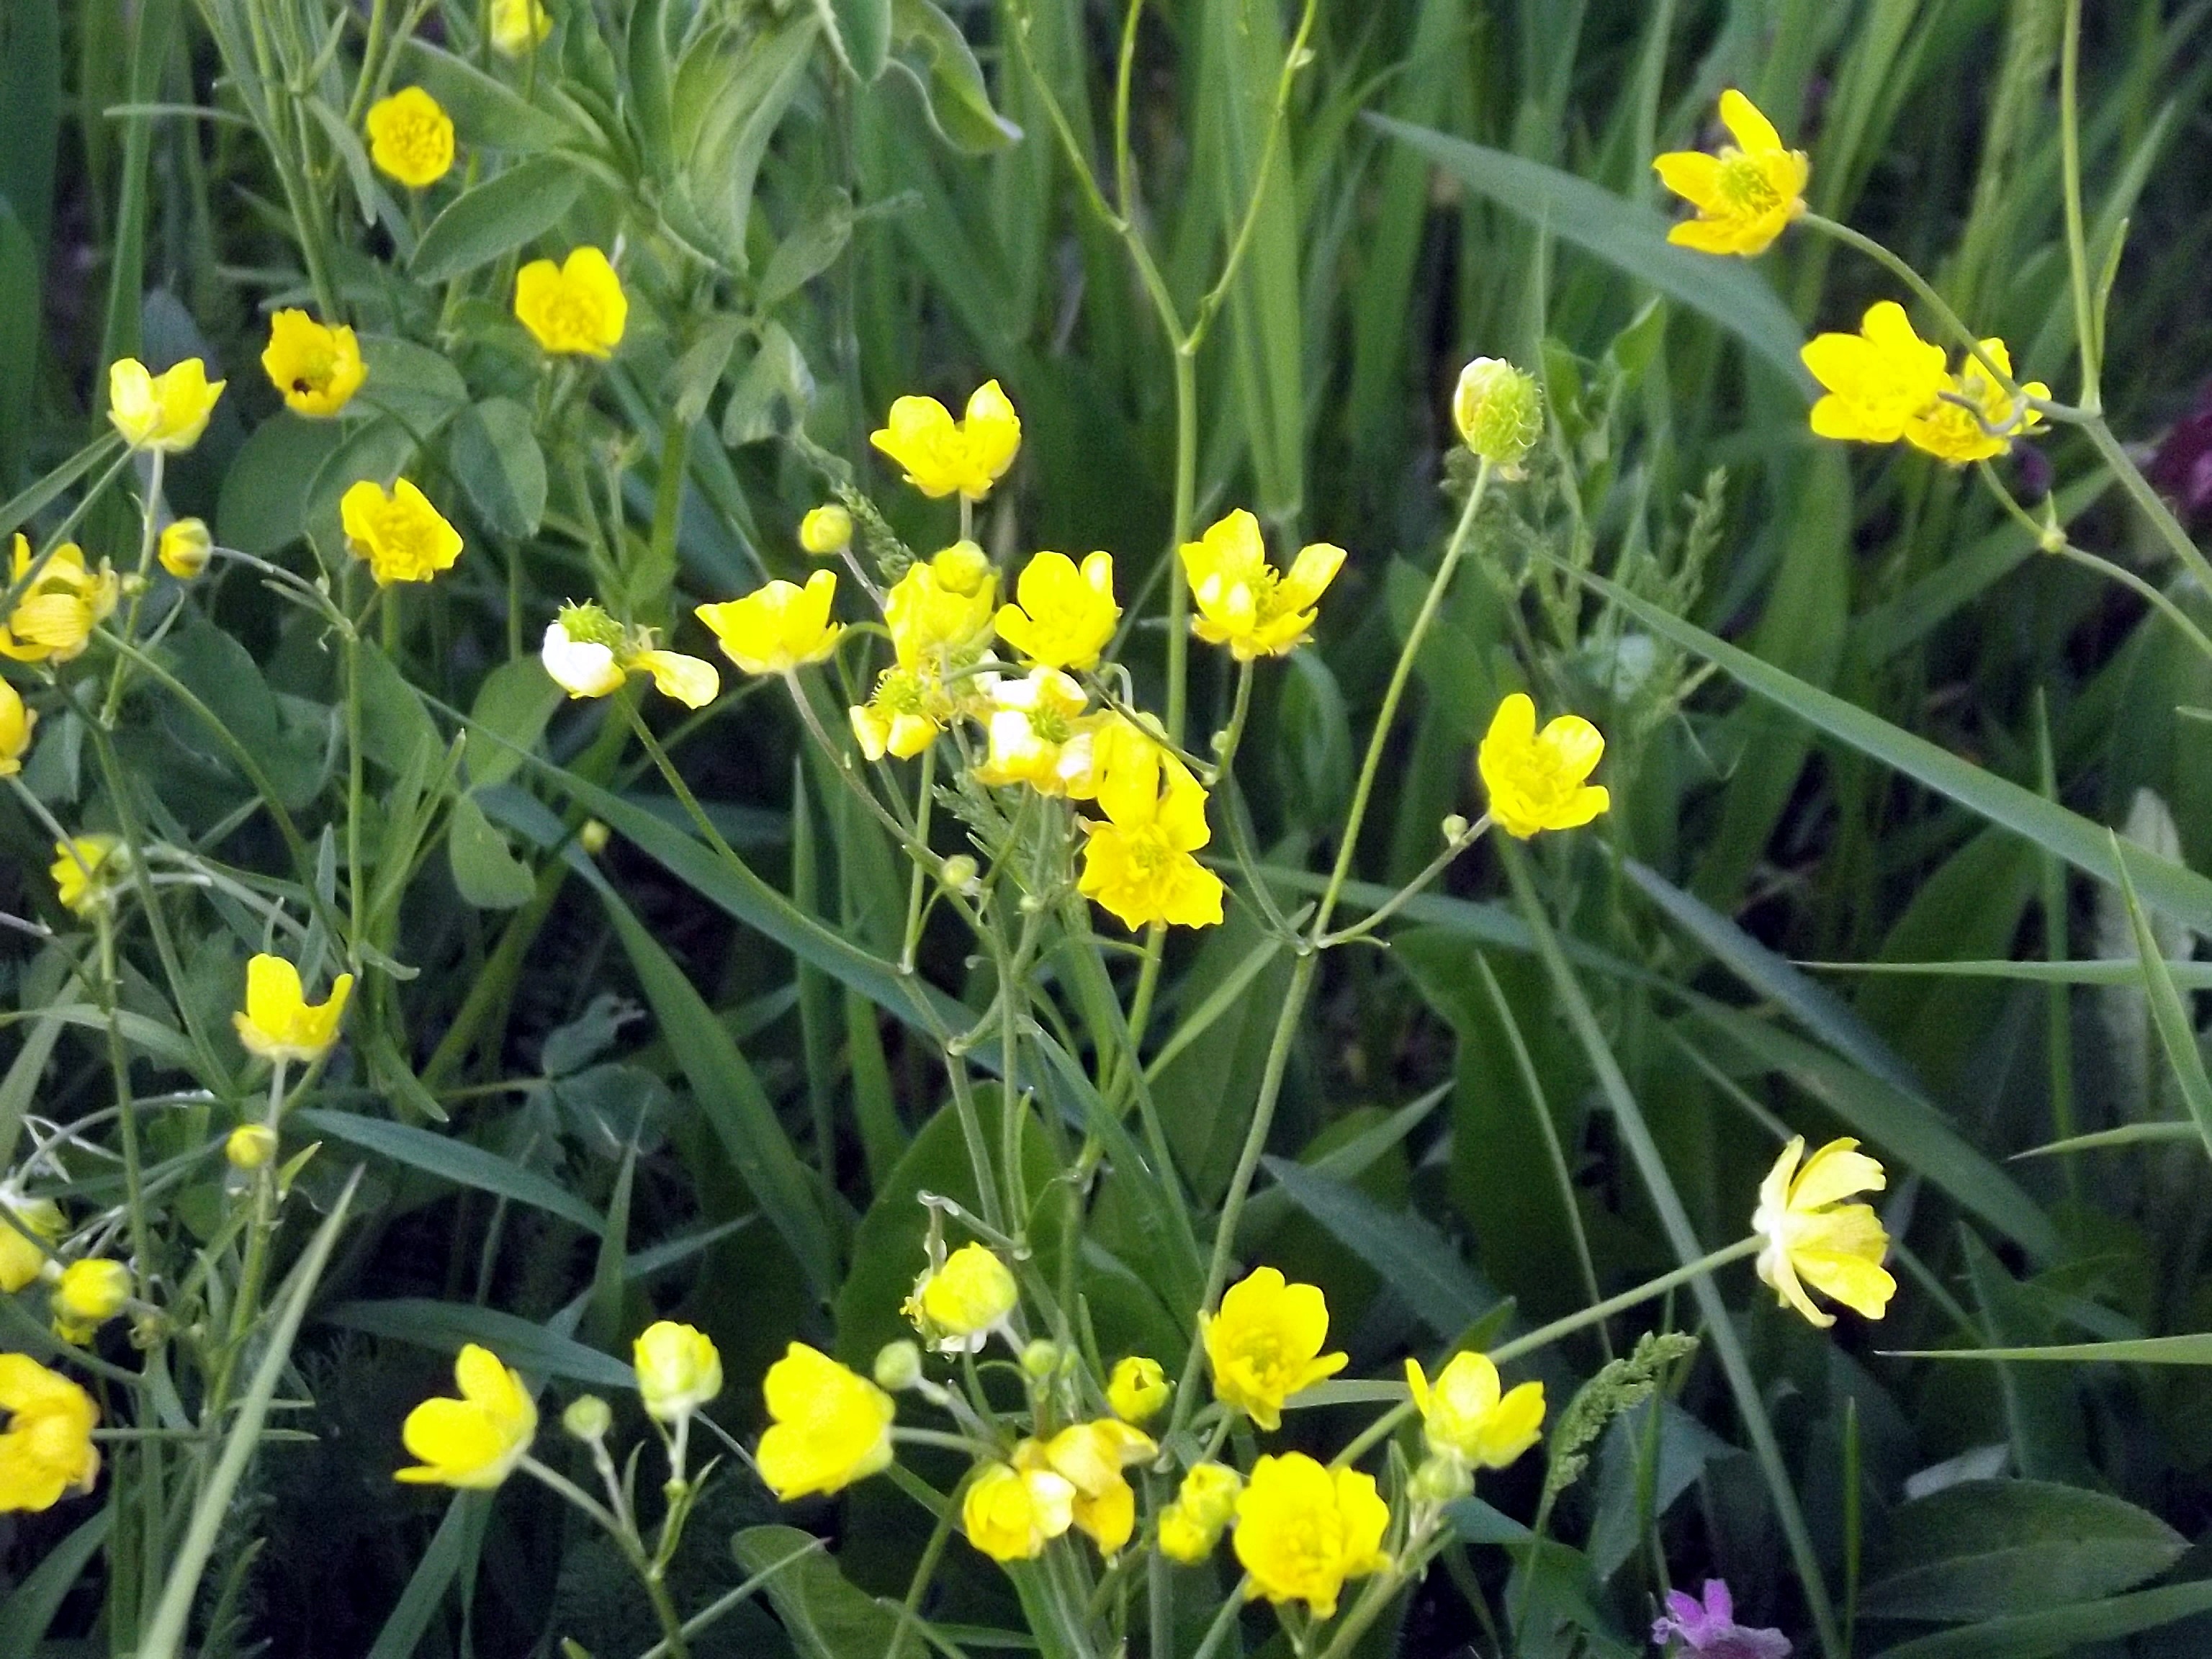
plant, field, meadow, prairie, flower, yellow, wildflower, narcissus, daylily, flowering plant, annual plant, land plant, large flowered evening primrose